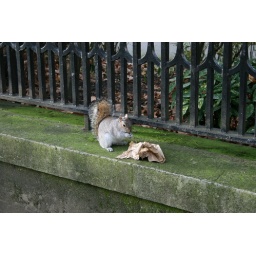
It ran in front of us and picked up this bag then ran to the wall to eat the contents.